Tillie Pierce

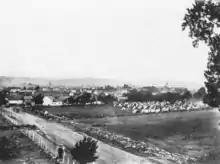
General photo of Gettysburg taken around the time of the 1863 battle there

As a teenager, Tillie Pierce became well acquainted not with just the worries of war, but the horrors of military combat when a key battle of the American Civil War broke out in her hometown. Her older brothers, James and William, had enlisted as privates with the Union Army in 1861 and 1862, respectively; James was a member of Company K of the 1st Pennsylvania Reserves (30th Regiment) while William was a member of the 15th Pennsylvania Cavalry's E Company.